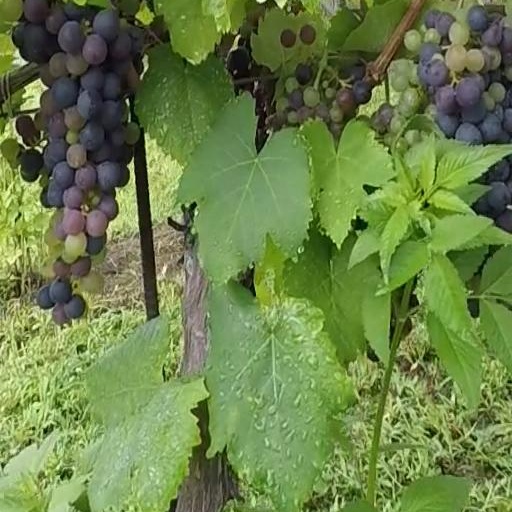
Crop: grape